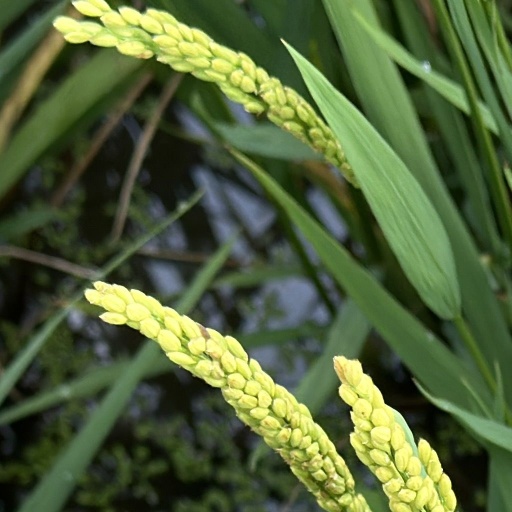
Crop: rice